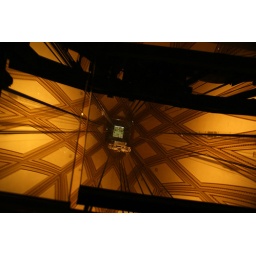
The ride in a glass box to the top